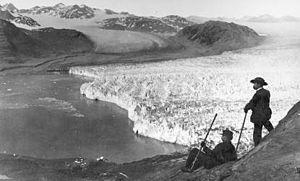
Le bassin de la Baie des Glaciers, situé en Alaska du Sud-Est, englobe la Baie des Glaciers et les montagnes et glaciers environnants. Il a été proclamé monument national américain le 25 février 1925, a ensuite été agrandi, et définit le 2 décembre 1980 comme parc national et réserve de la Baie des Glaciers en vertu de l'Alaska National Interest Lands Conservation Act, couvrant une superficie de 1 329 000 ha. En 1986, l'UNESCO a créé une réserve mondiale de biosphère de 23 000 ha. C'est la plus grande réserve de biosphère gérée par l'UNESCO dans le monde. En 1992, l'UNESCO a désigné cette zone comme faisant partie d'un site du patrimoine mondial, s'étendant sur une superficie de 98 000 km², qui comprenait également le Parc national de Wrangell–Saint-Élie, le parc national Kluane et le parc Tatshenshini-Alsek. Une partie du parc national est également une réserve intégrale couvrant 1 076 000 ha.